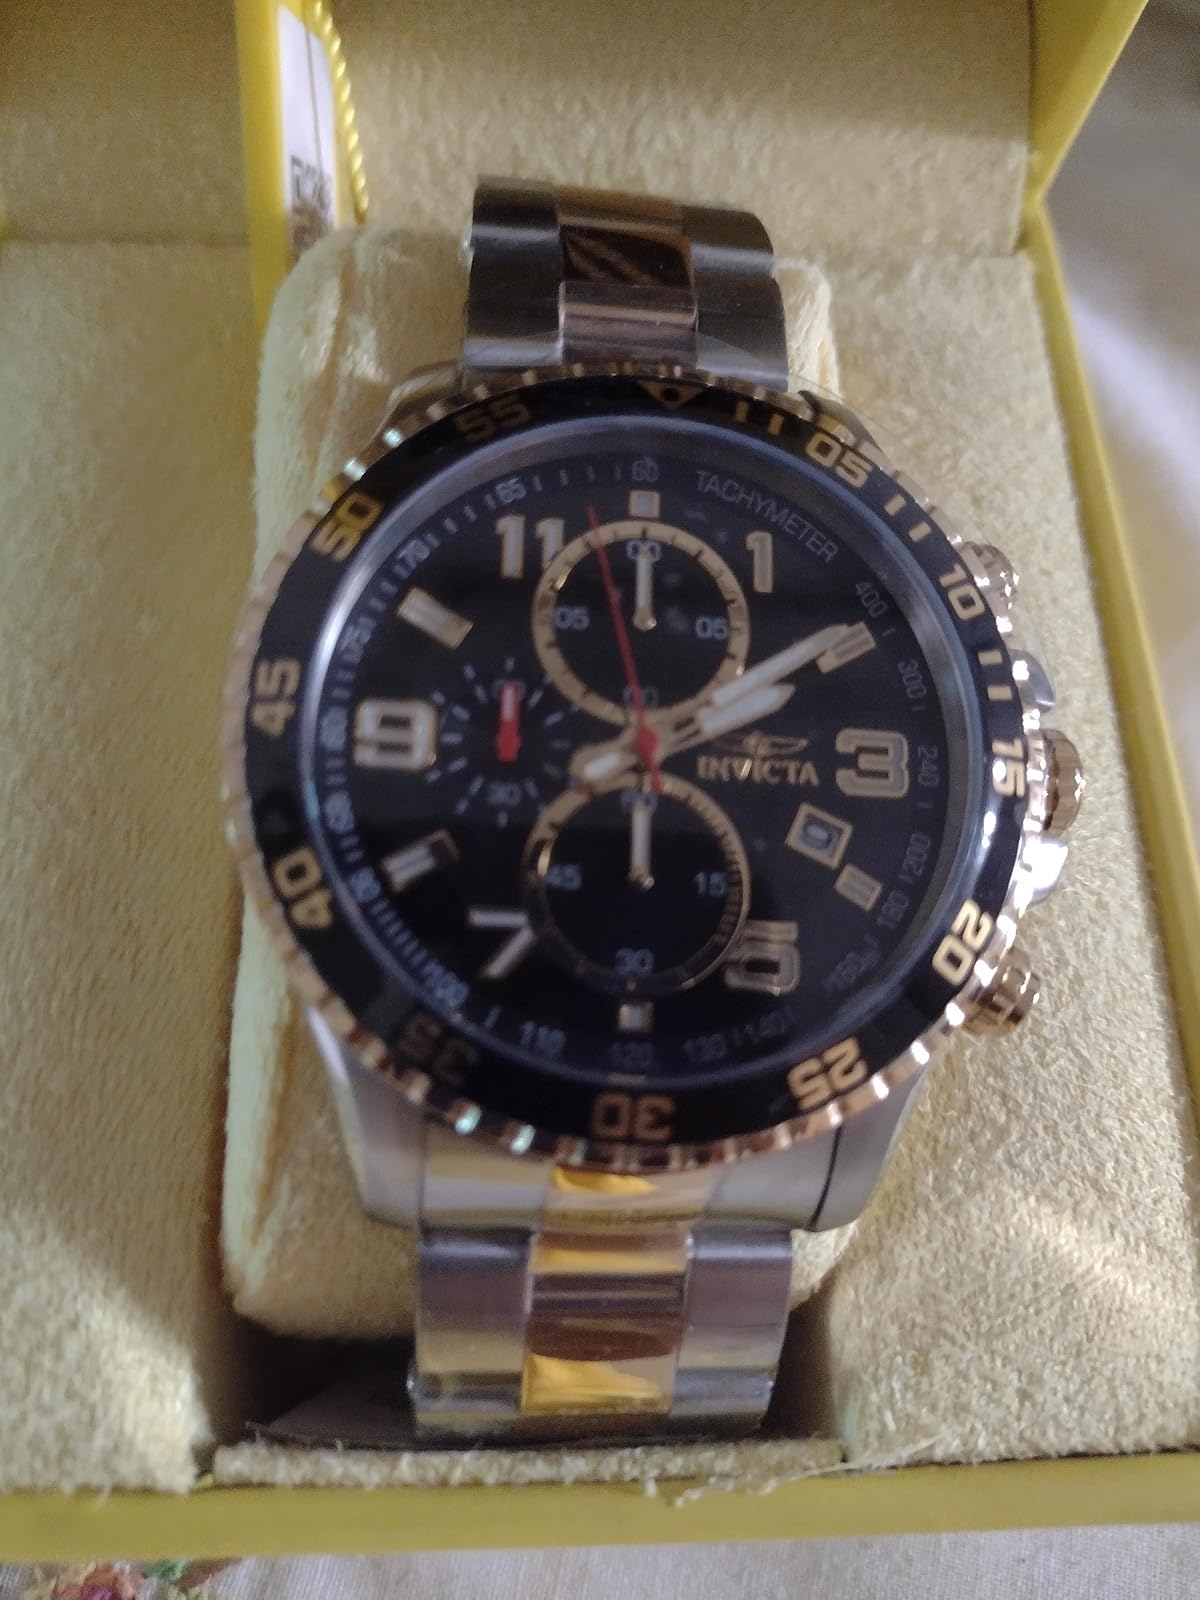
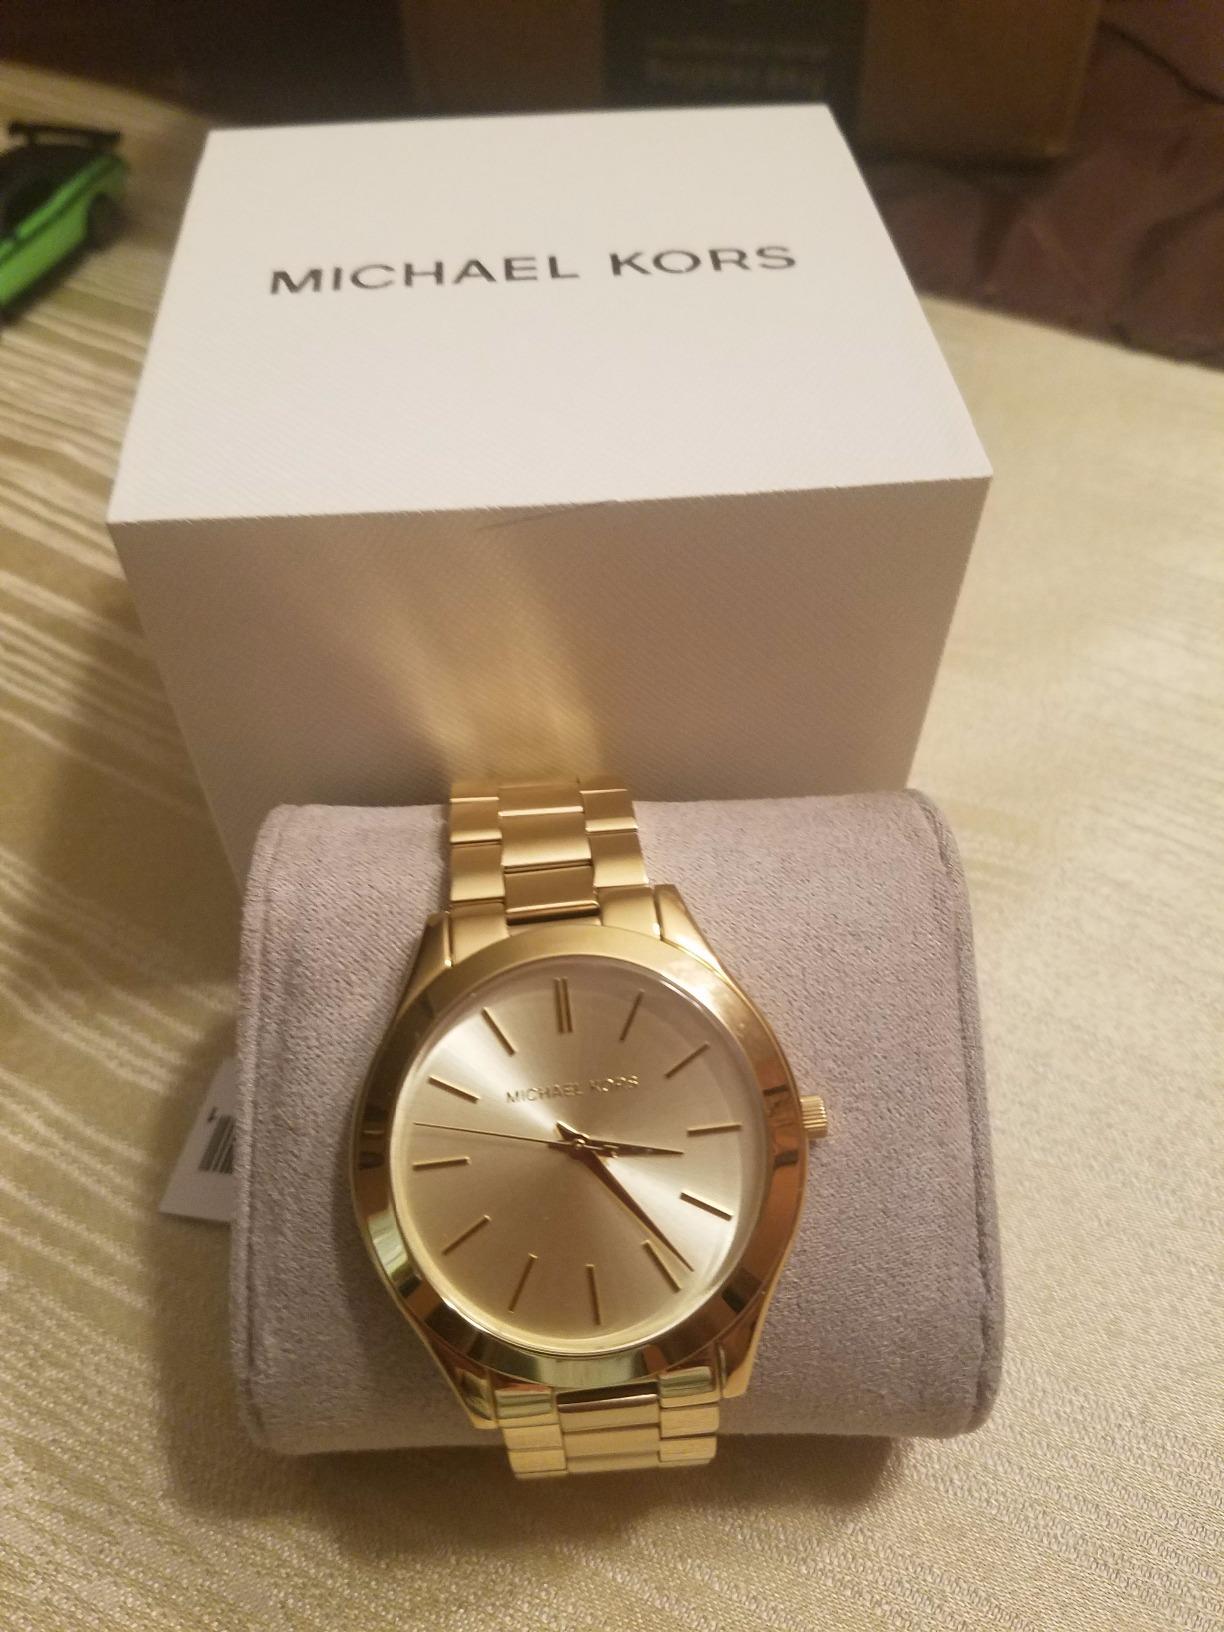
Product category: accessories_watch
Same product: no